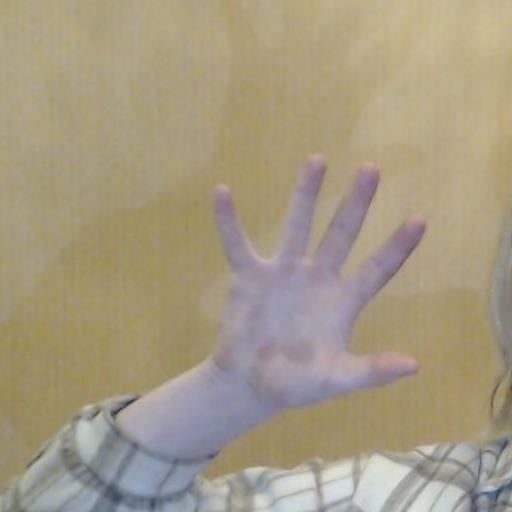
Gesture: palm